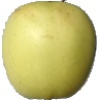
Label: Apple Golden 2